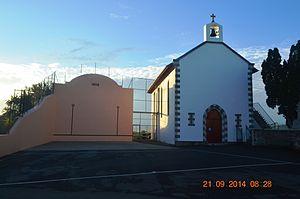
Amendeuix-Oneix est une commune française, située dans le département des Pyrénées-Atlantiques en région Nouvelle-Aquitaine.